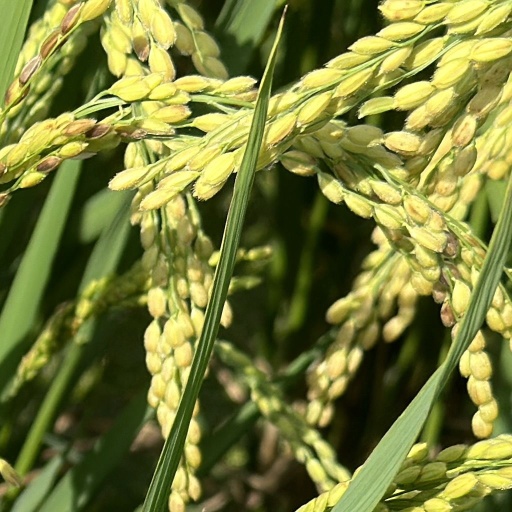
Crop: rice